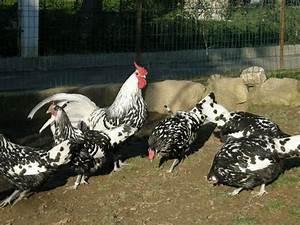
chicken